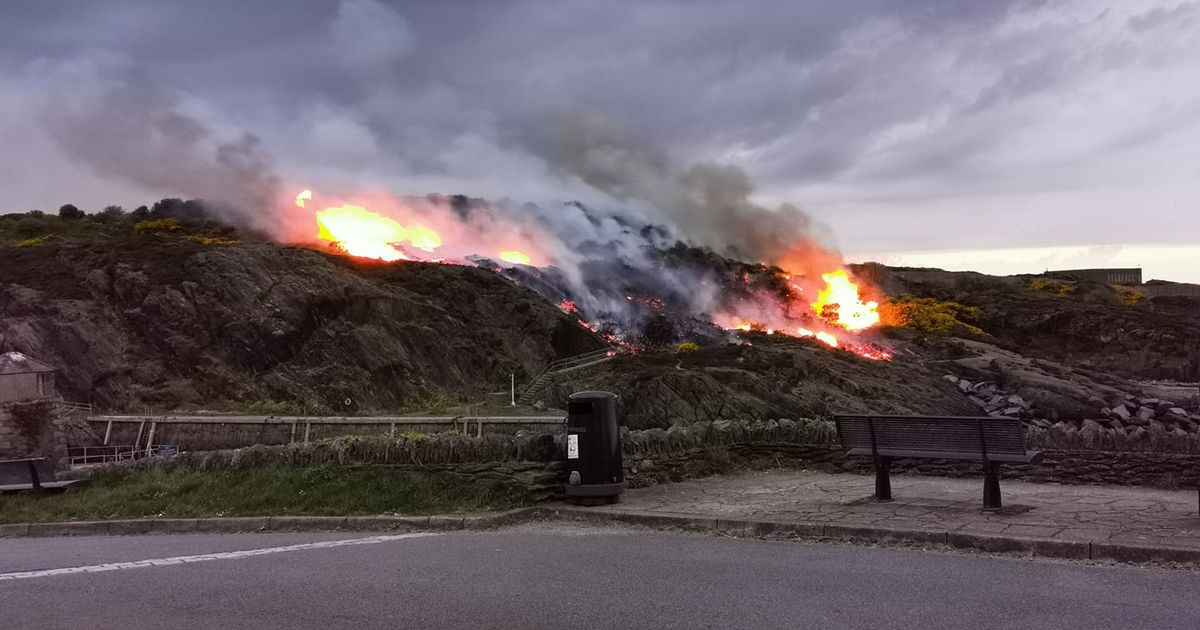
Fire: yes
Smoke: yes